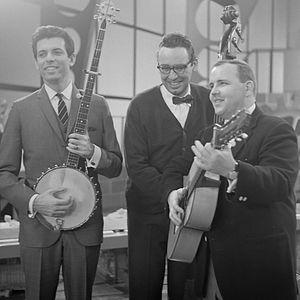
The Limeliters est un groupe américain de musique folk formé en 1959 par Lou Gottlieb, Alex Hassilev et Glenn Yarbrough. Ils sont particulièrement connus pour leur musique entraînante et leurs performances vocales.